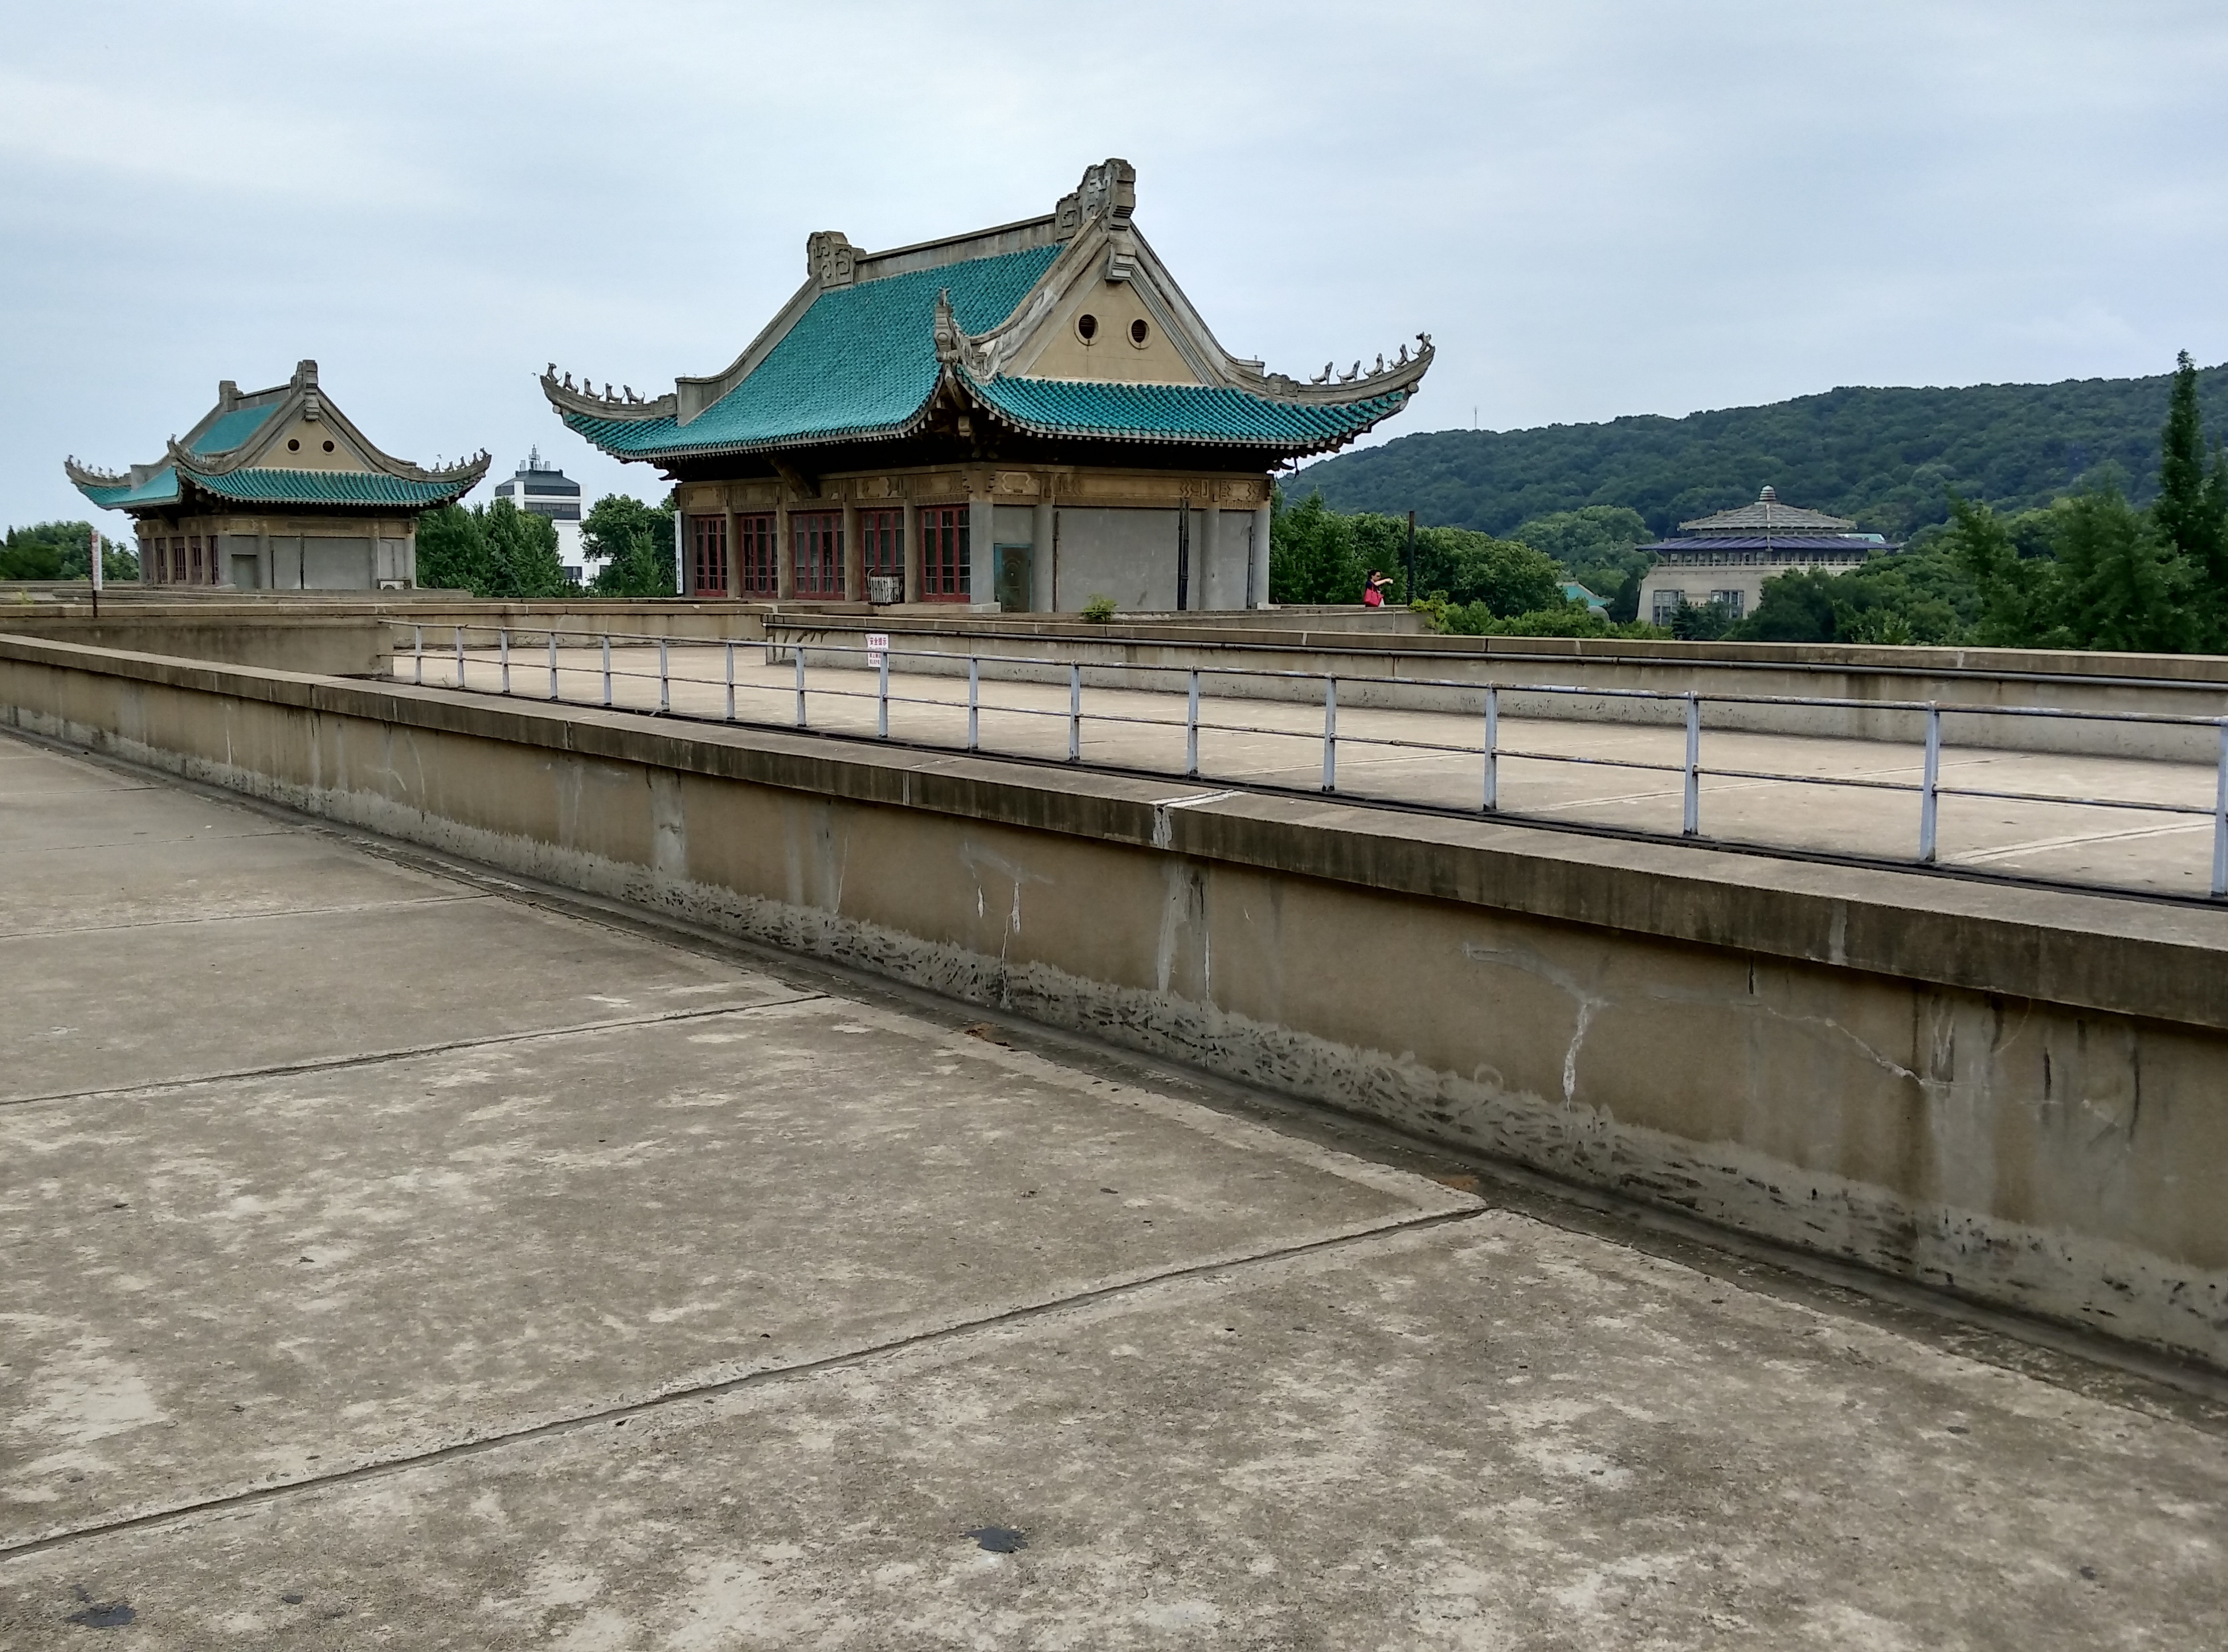
transport, old buildings, wuhan university, cherry top